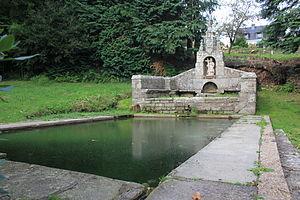
Chapelle Sainte-Hélène (Bubry) This building is indexed in the Base Mérimée, a database of architectural heritage maintained by the French Ministry of Culture,
Bubry [bybʁi] est une commune française, située dans le département du Morbihan en région Bretagne.